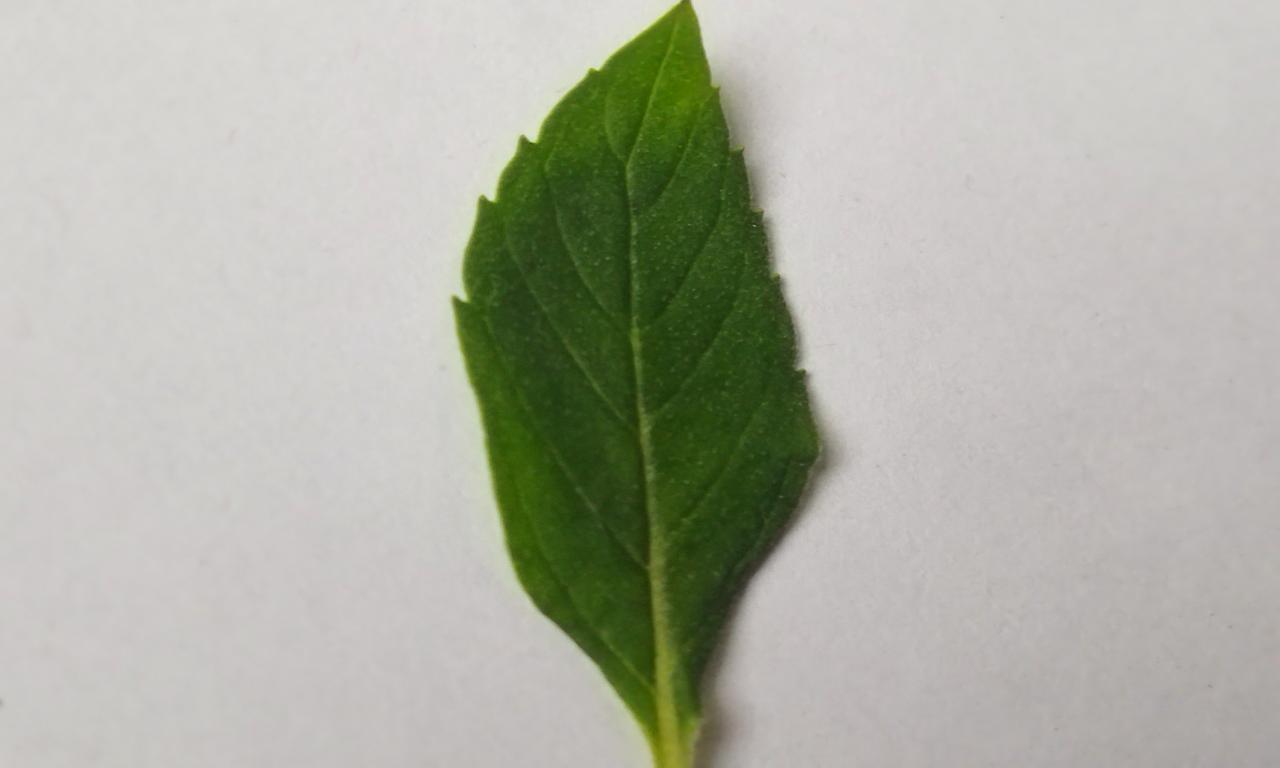
Label: Fresh